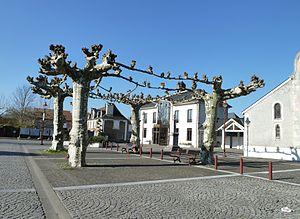
Centre de Denguin
Denguin est une commune française située dans le département des Pyrénées-Atlantiques, en région Nouvelle-Aquitaine.